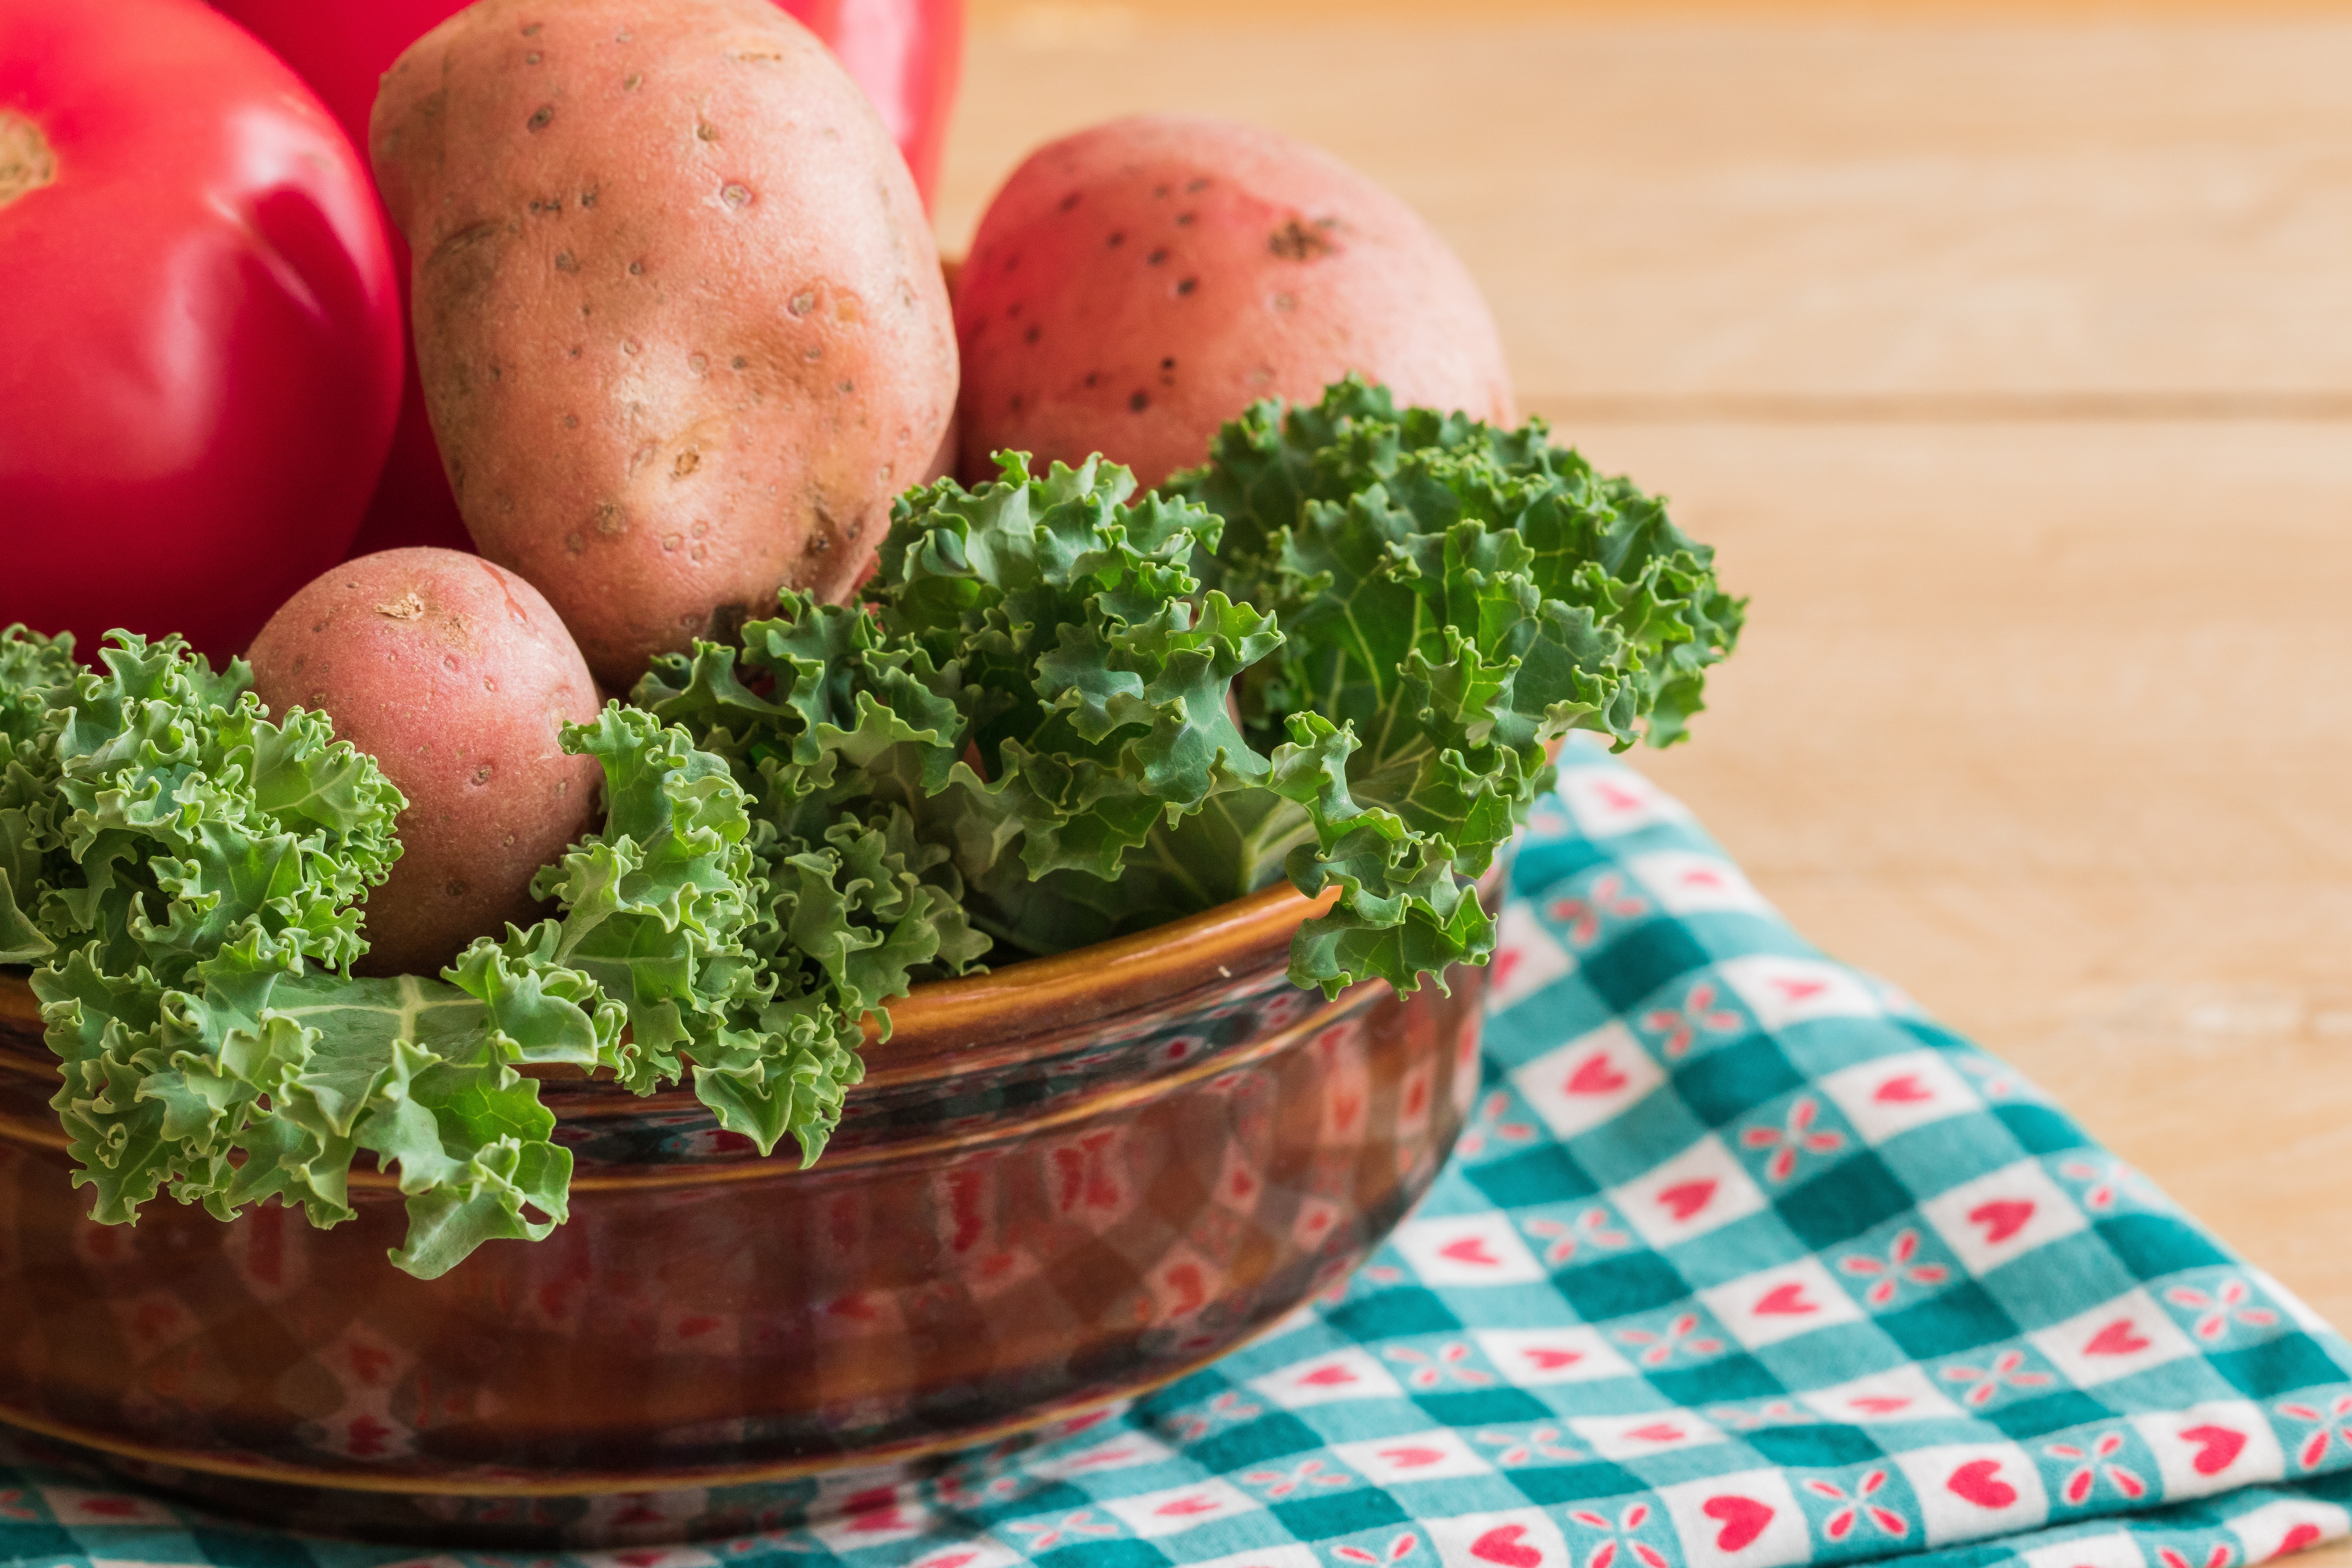
dish, food, produce, vegetable, fresh, healthy, broccoli, tomato, kale, eating, tasty, healthy food, vitamins, potatoes, natural food, pig iron, leaf vegetable, colorful vegetables